1923 Allan Cup

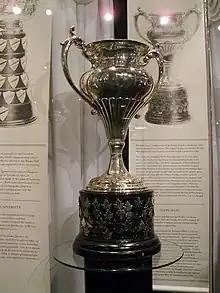
Silver bowl trophy with two large handles, mounted on a black plinth.

The 1923 Allan Cup was the Canadian senior ice hockey championship for the 1922–23 season.